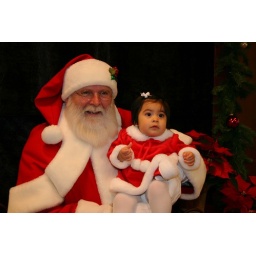
Alicia in her little red dress from Bridget.